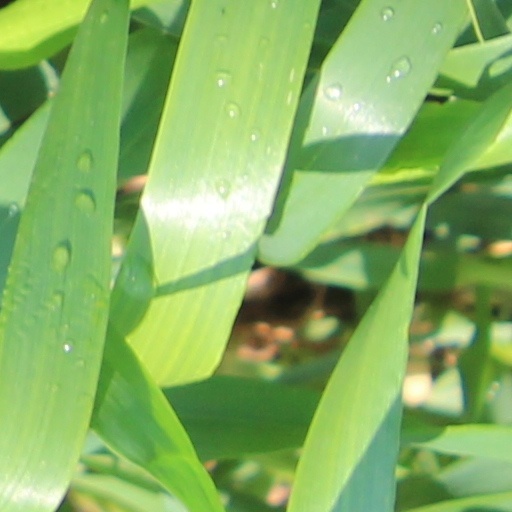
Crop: wheat